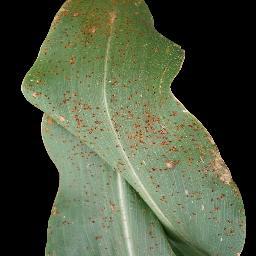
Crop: corn
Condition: (maize)_common_rust